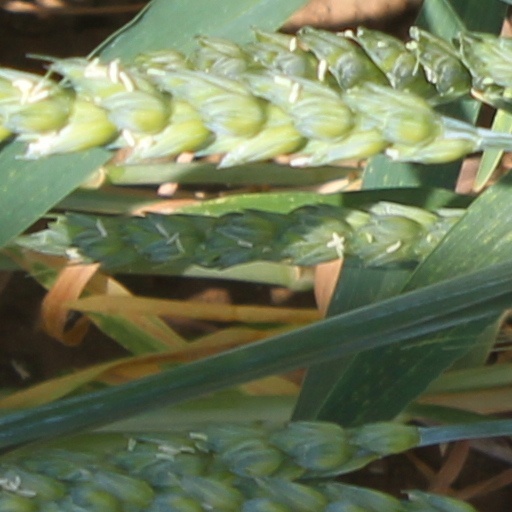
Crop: wheat